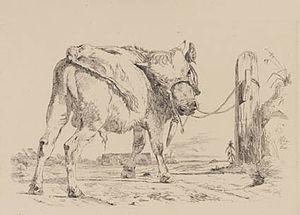
Wilhelm Hansen a été le créateur d'un musée de la peinture ; il est né au Danemark. Il y est mort en 1936 dans la villa qu'il y avait construite et qu'il avait transformée en musée.